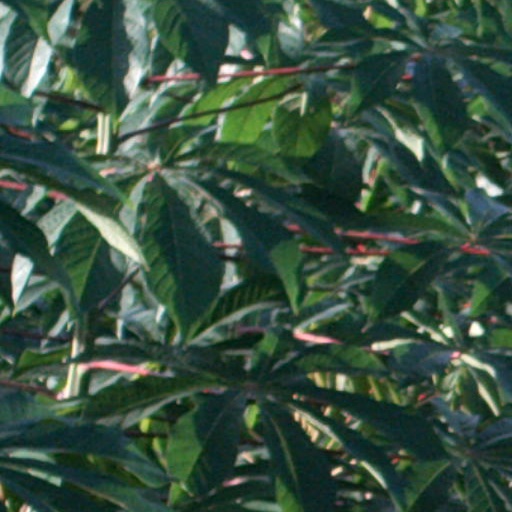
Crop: cassava